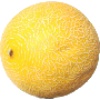
Label: Cantaloupe 1